Writers' Trust of Canada

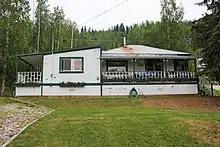
Summer 2014 at Berton House

The Berton House Writers' Retreat provides a unique opportunity for 4 professional Canadian creative writers each year to work in a remote northern community for 3 months each. The writer is housed in a two-bedroom bungalow in Dawson City, Yukon, the boyhood home of author Pierre Berton. Additionally, a honorarium is provided to allow the author to focus in the remote setting. Over 80 authors have been invited to participate in the program since its inception in 1996, including Pasha Malla, Charlotte Gray, and Chris Turner. In the fall of 2006, HGTV's "Designer Guys" gave the bungalow an update on their popular interior design show.